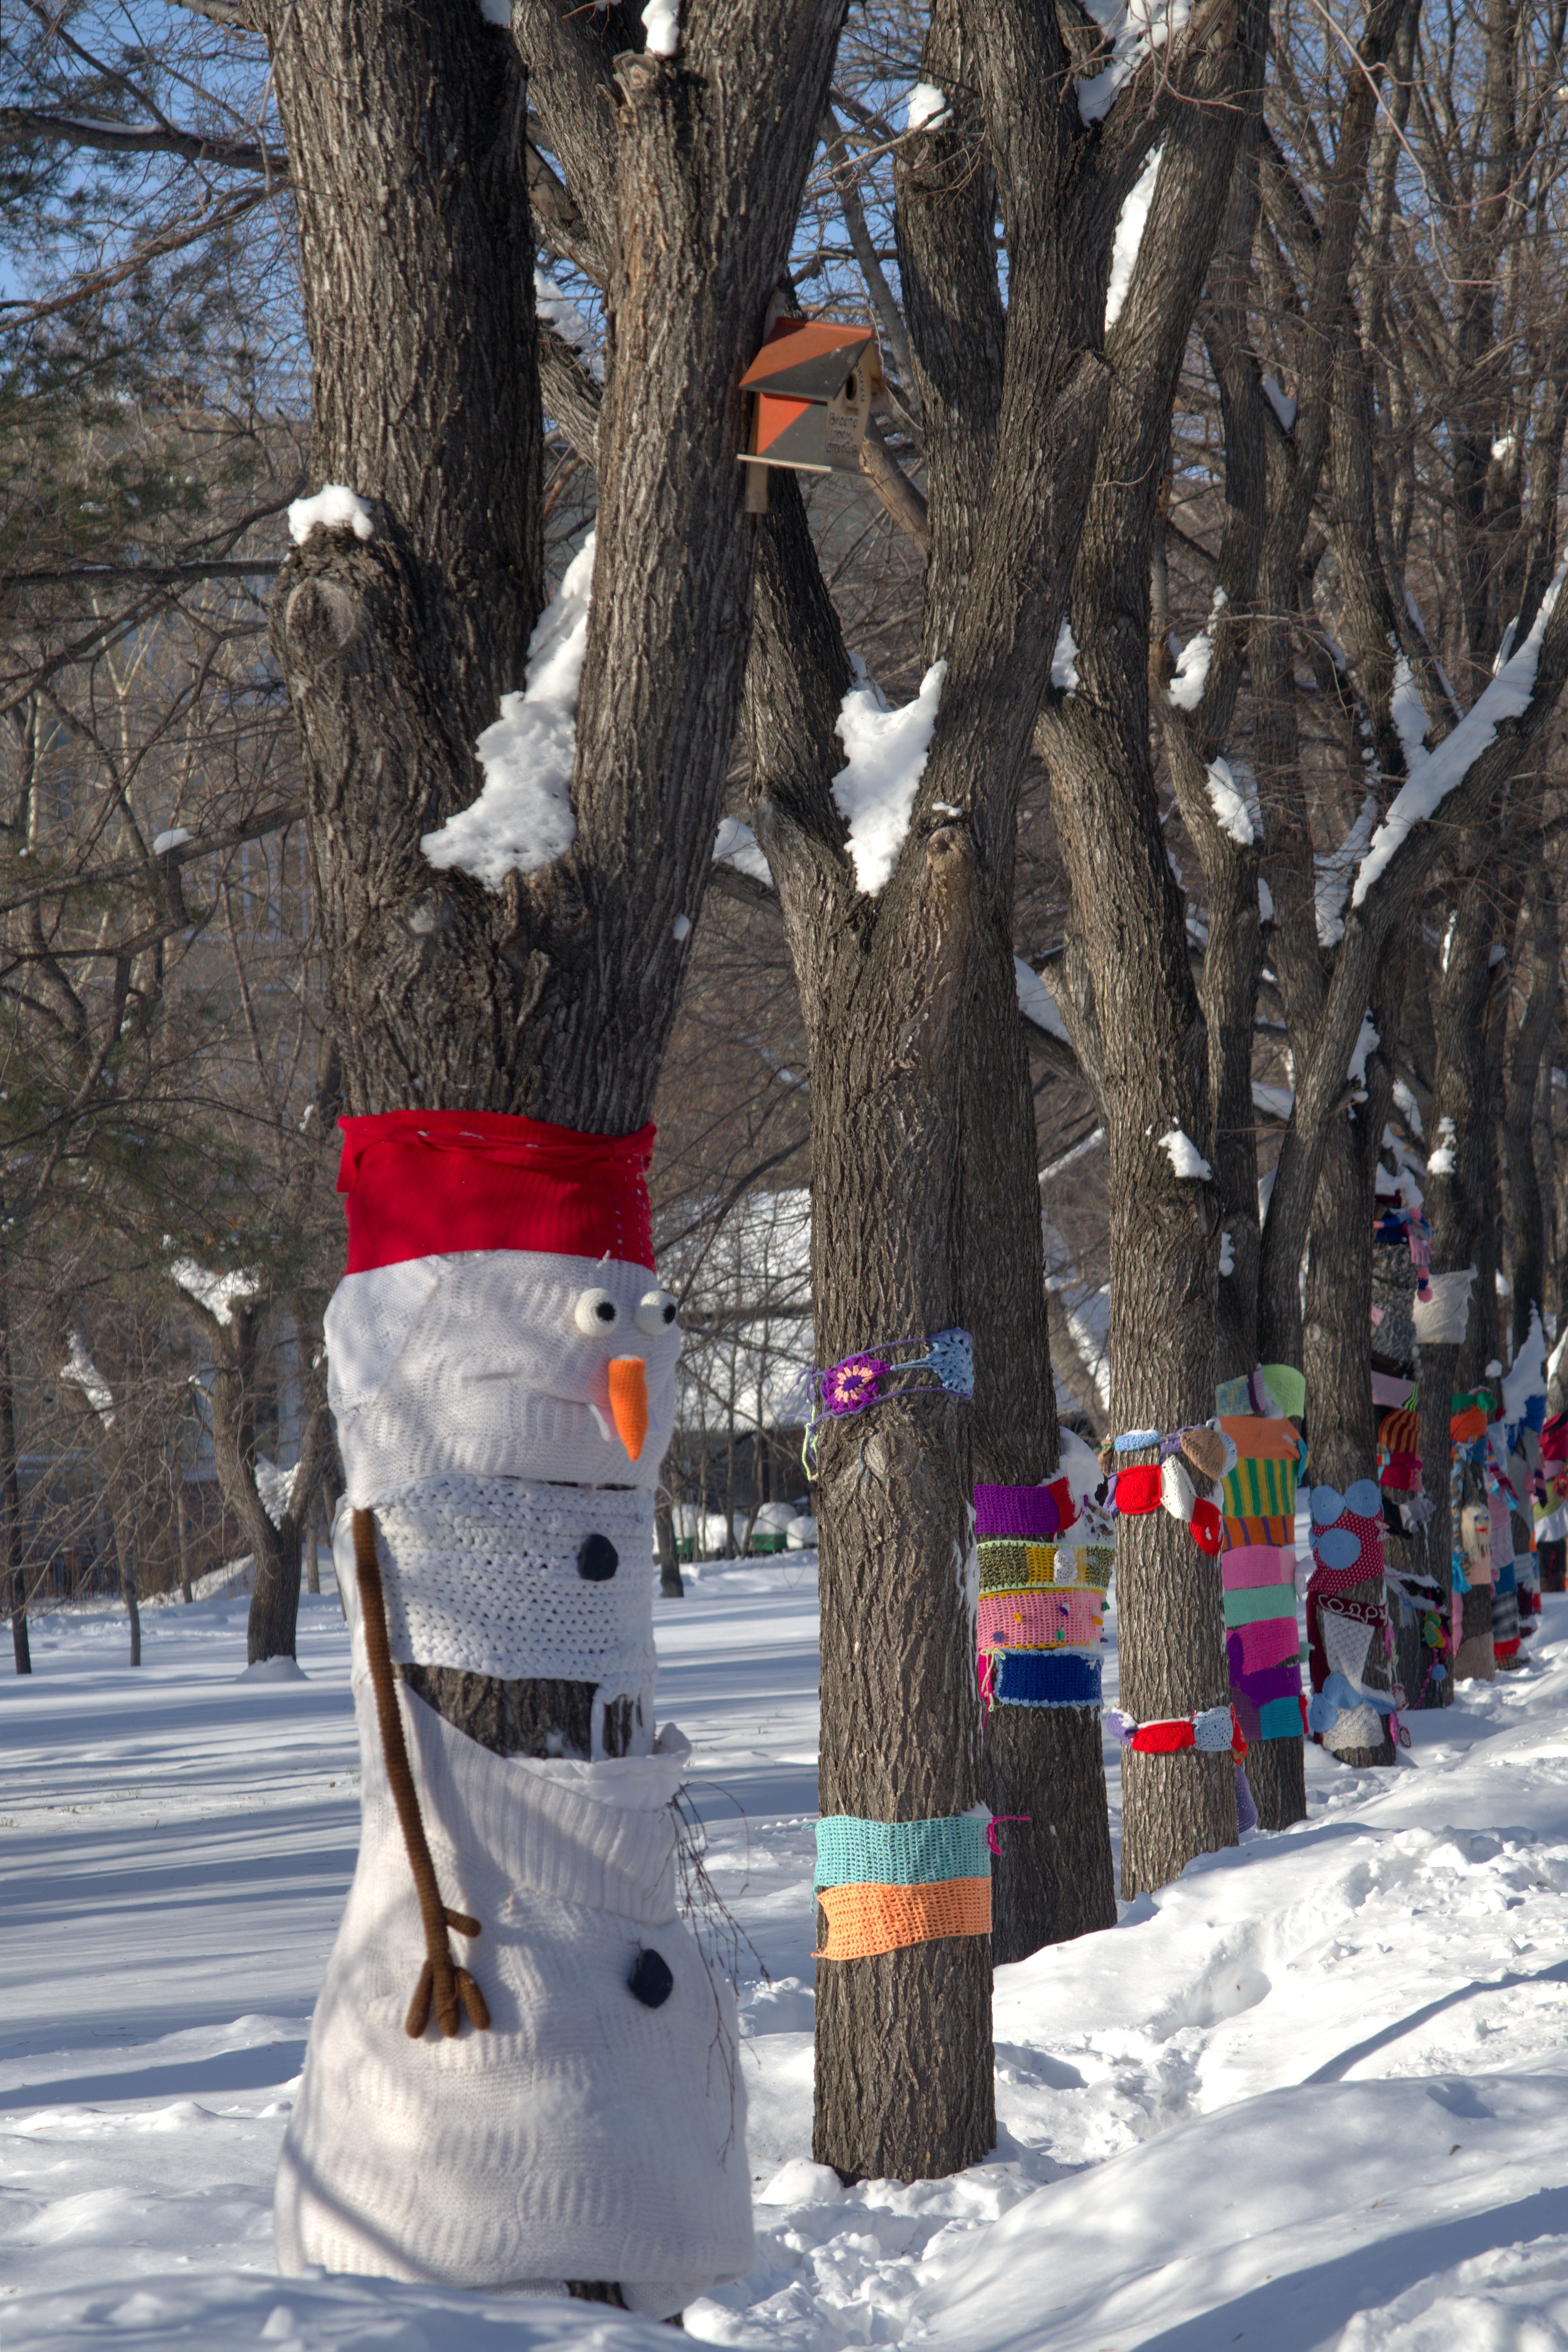
tree, nature, snow, cold, winter, sun, spring, park, weather, brown, christmas, season, trees, art, footwear, snowman, under the snow, city park, woody plant